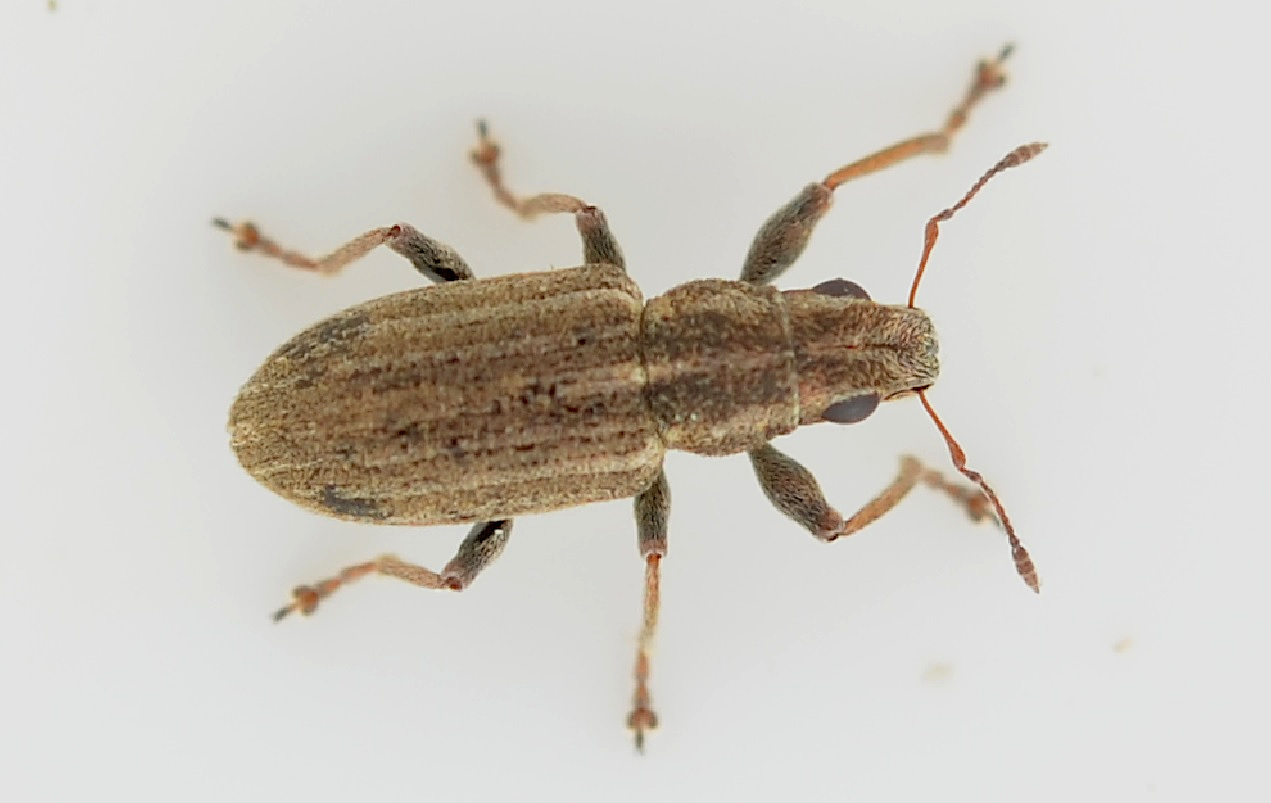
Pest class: pea_leaf_weevil